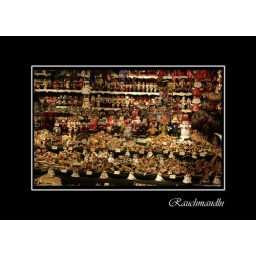
A boy on a advent market in Salzburg is searching for a little figure called &amp;quot;Rauchmandln&amp;quot;.